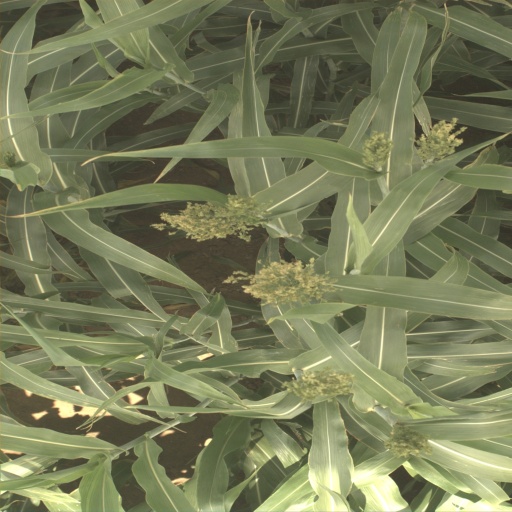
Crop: sorghum